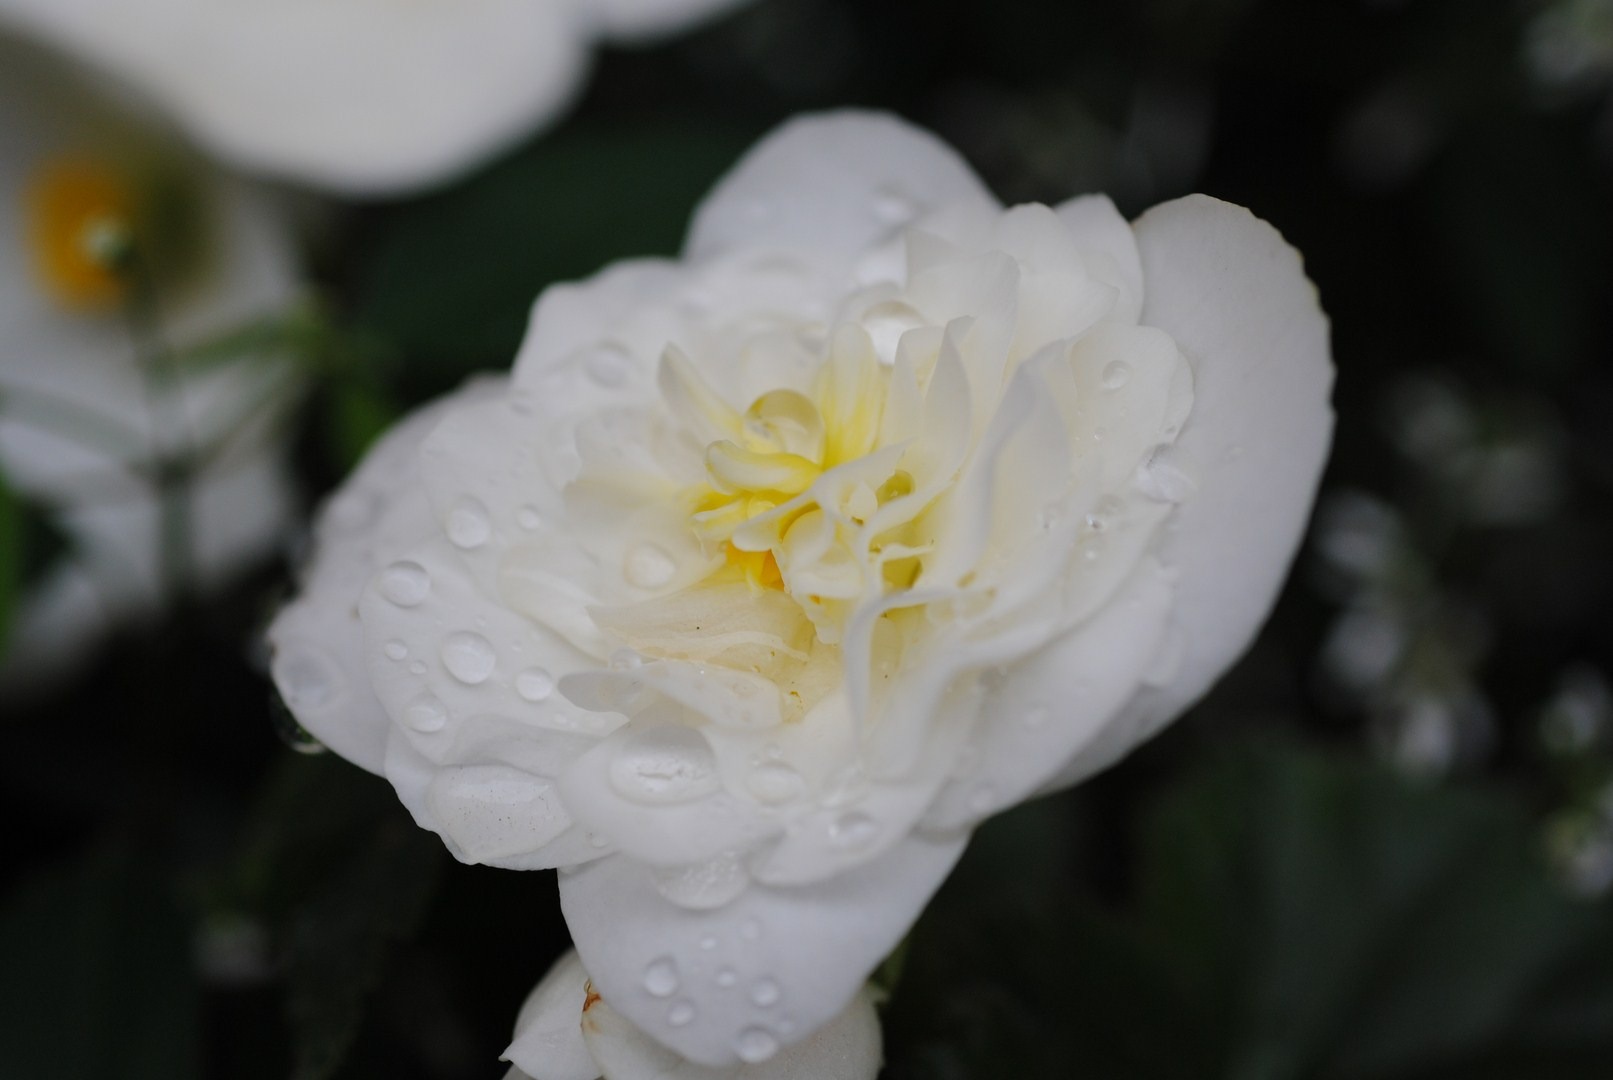
nature, blossom, dew, plant, white, flower, petal, bloom, wet, waterdrop, flora, dew drop, nice, peony, camellia, dripping, macro photography, theaceae, flowering plant, land plant, camellia sasanqua, japanese camellia